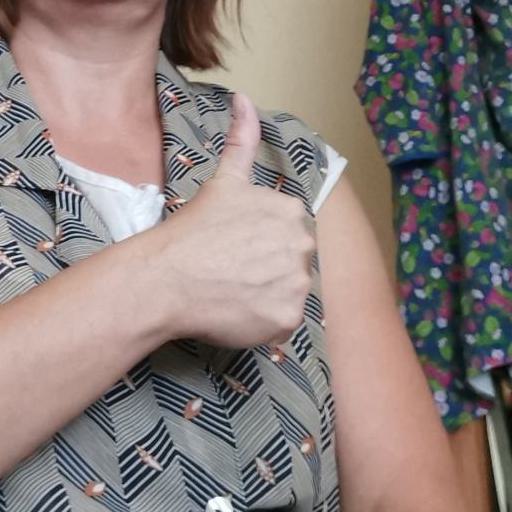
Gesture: like